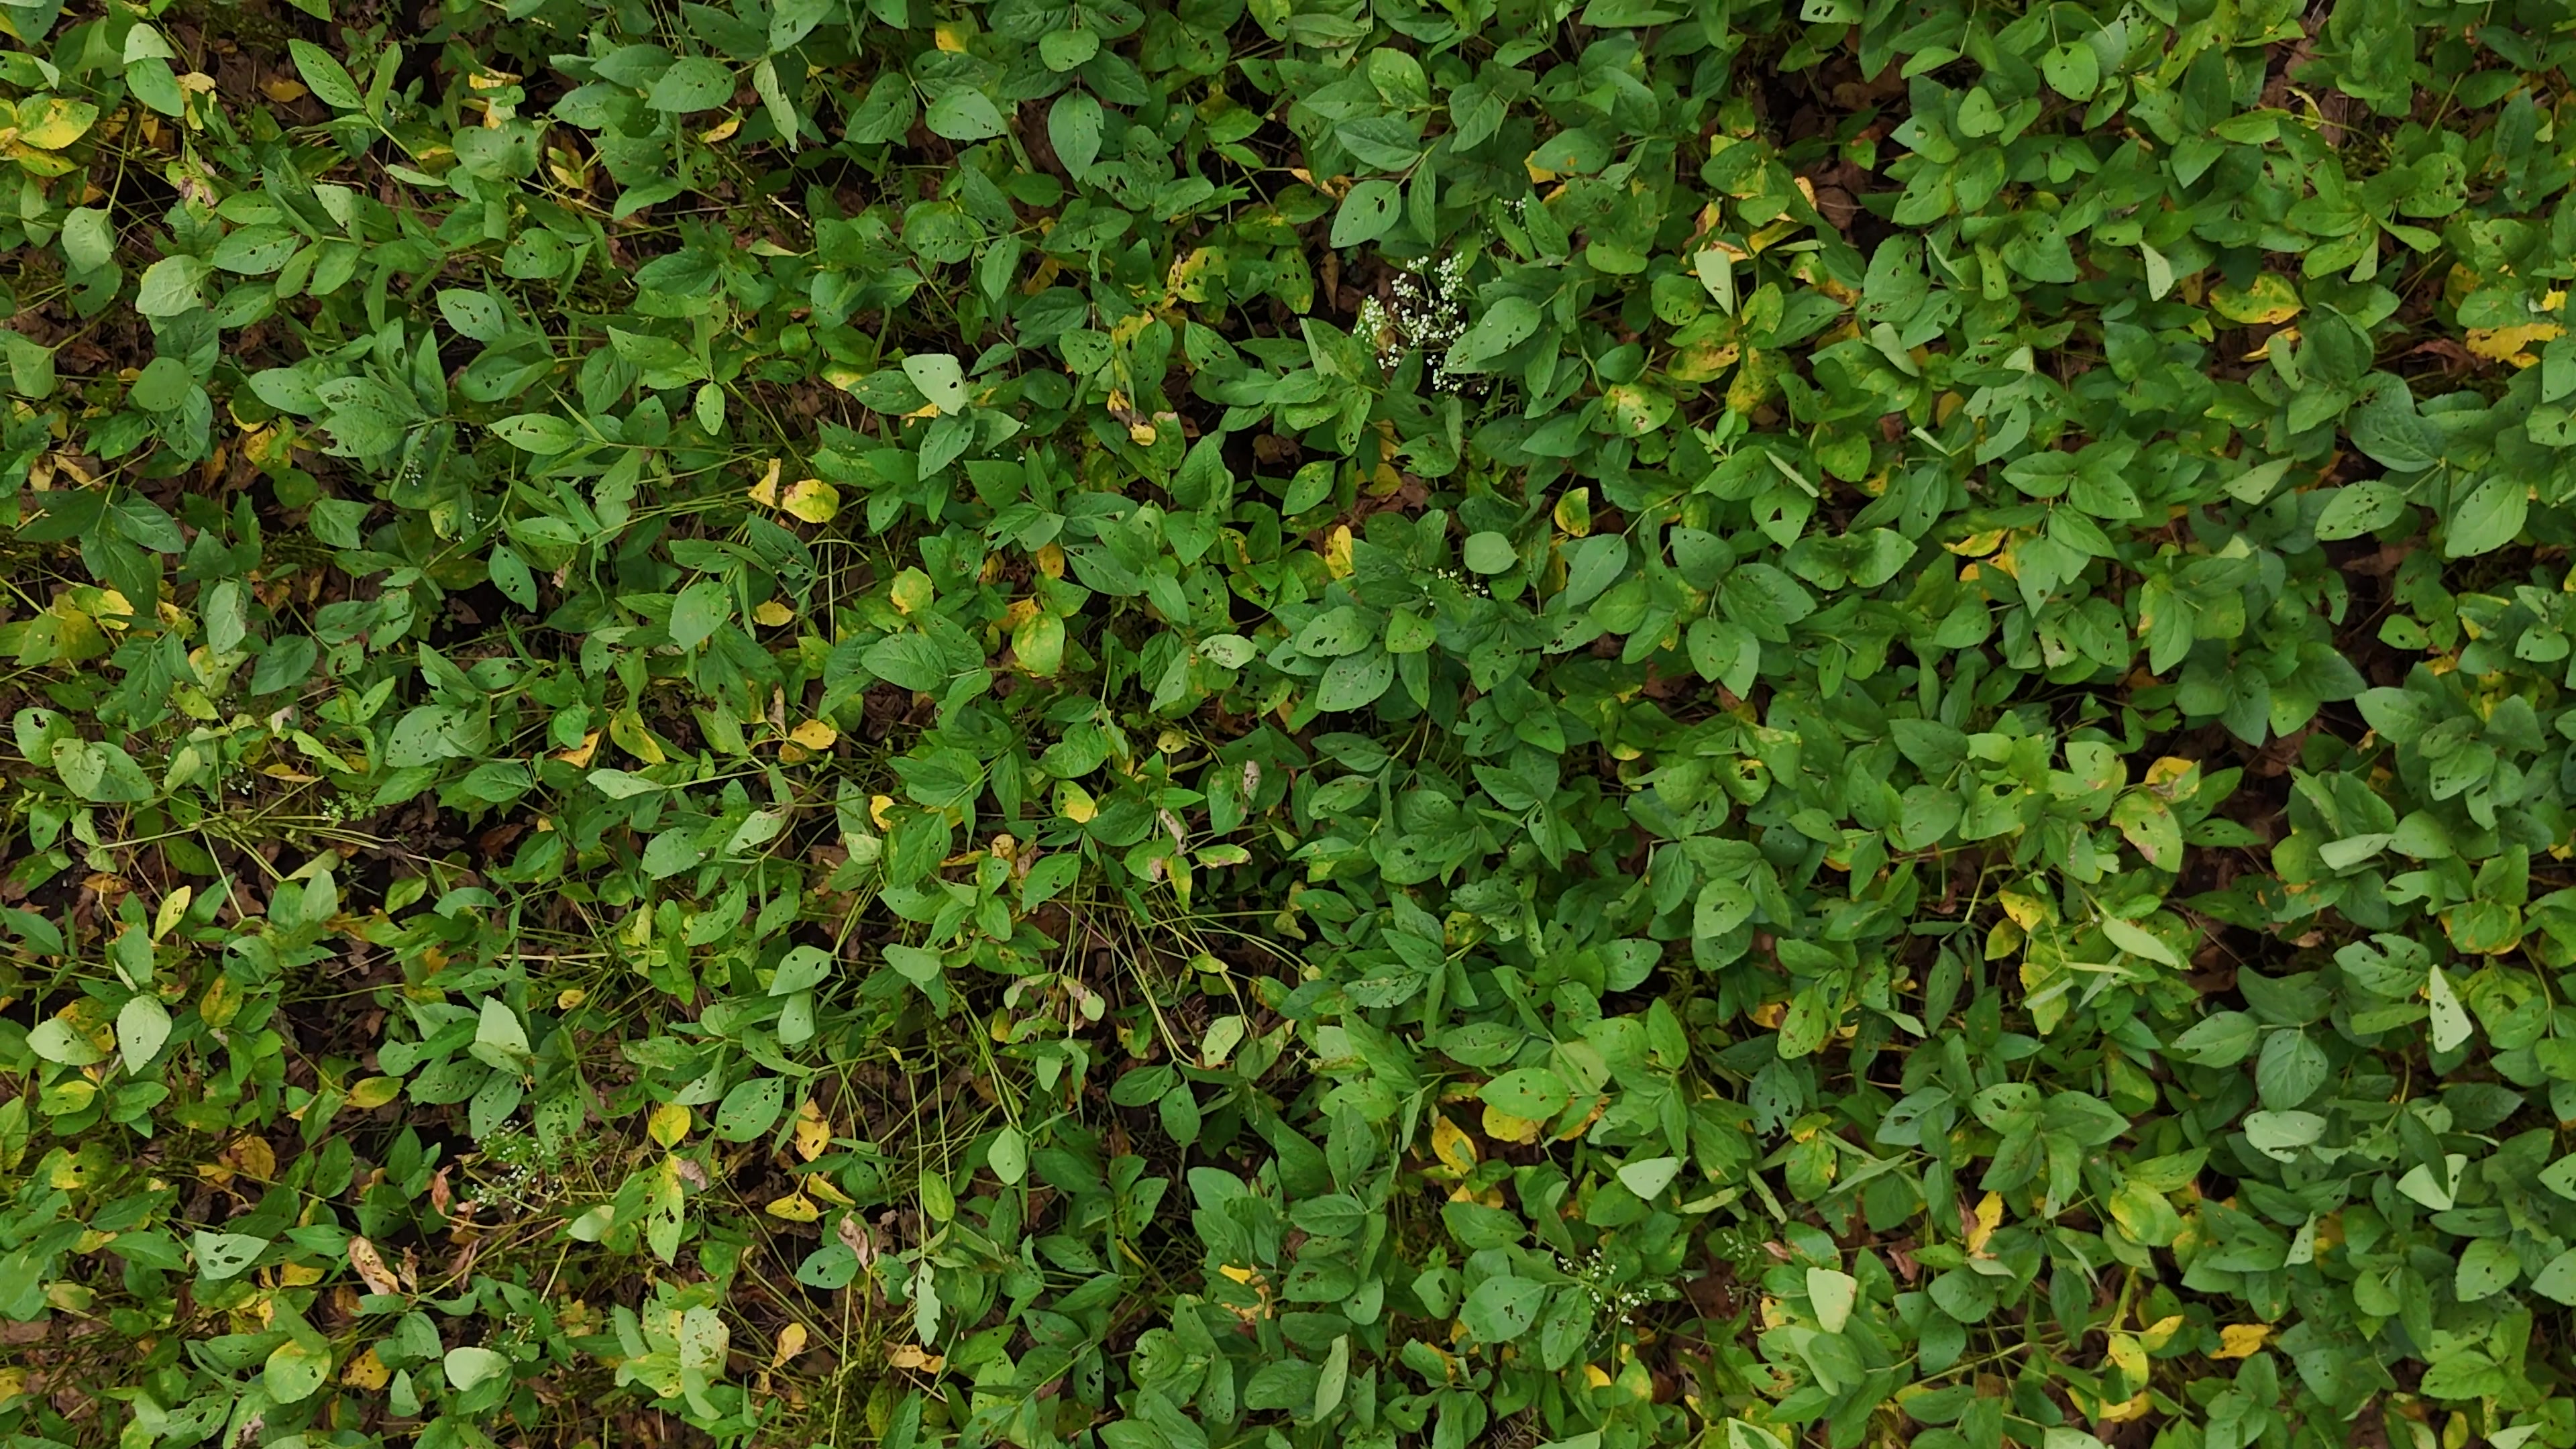
Label: Rust